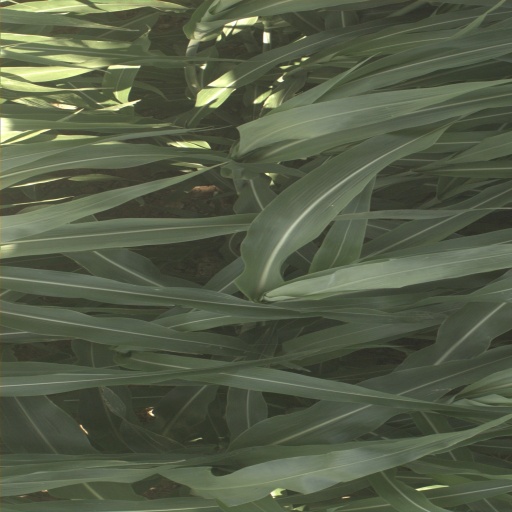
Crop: sorghum